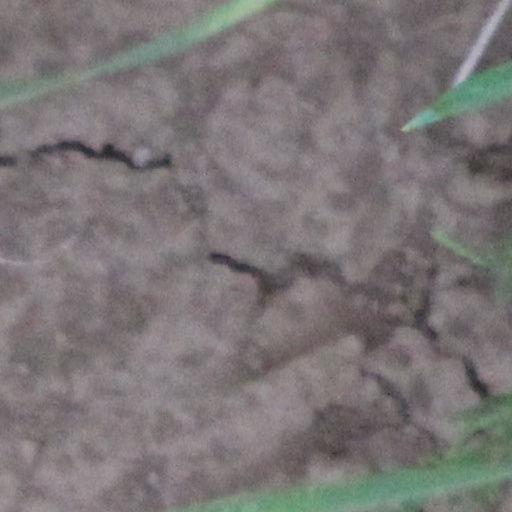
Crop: wheat